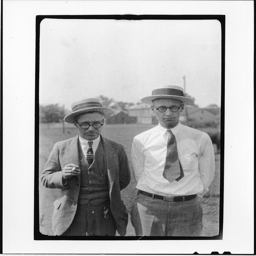
A couple of people that are posing for a picture.
The two men look like they could be related to each other.
A black and white picture of two men in suits and white tophats.
two men and both are wearing hats and ties
vintage photo of two men standing side by side